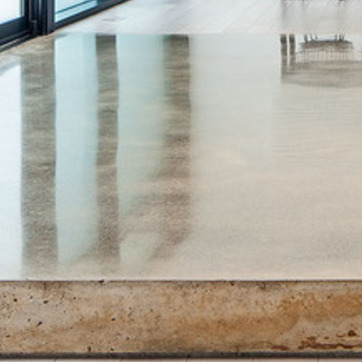
Material: polishedstone